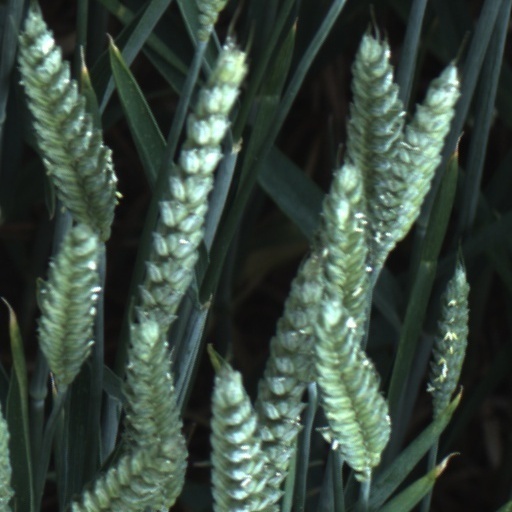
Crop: wheat